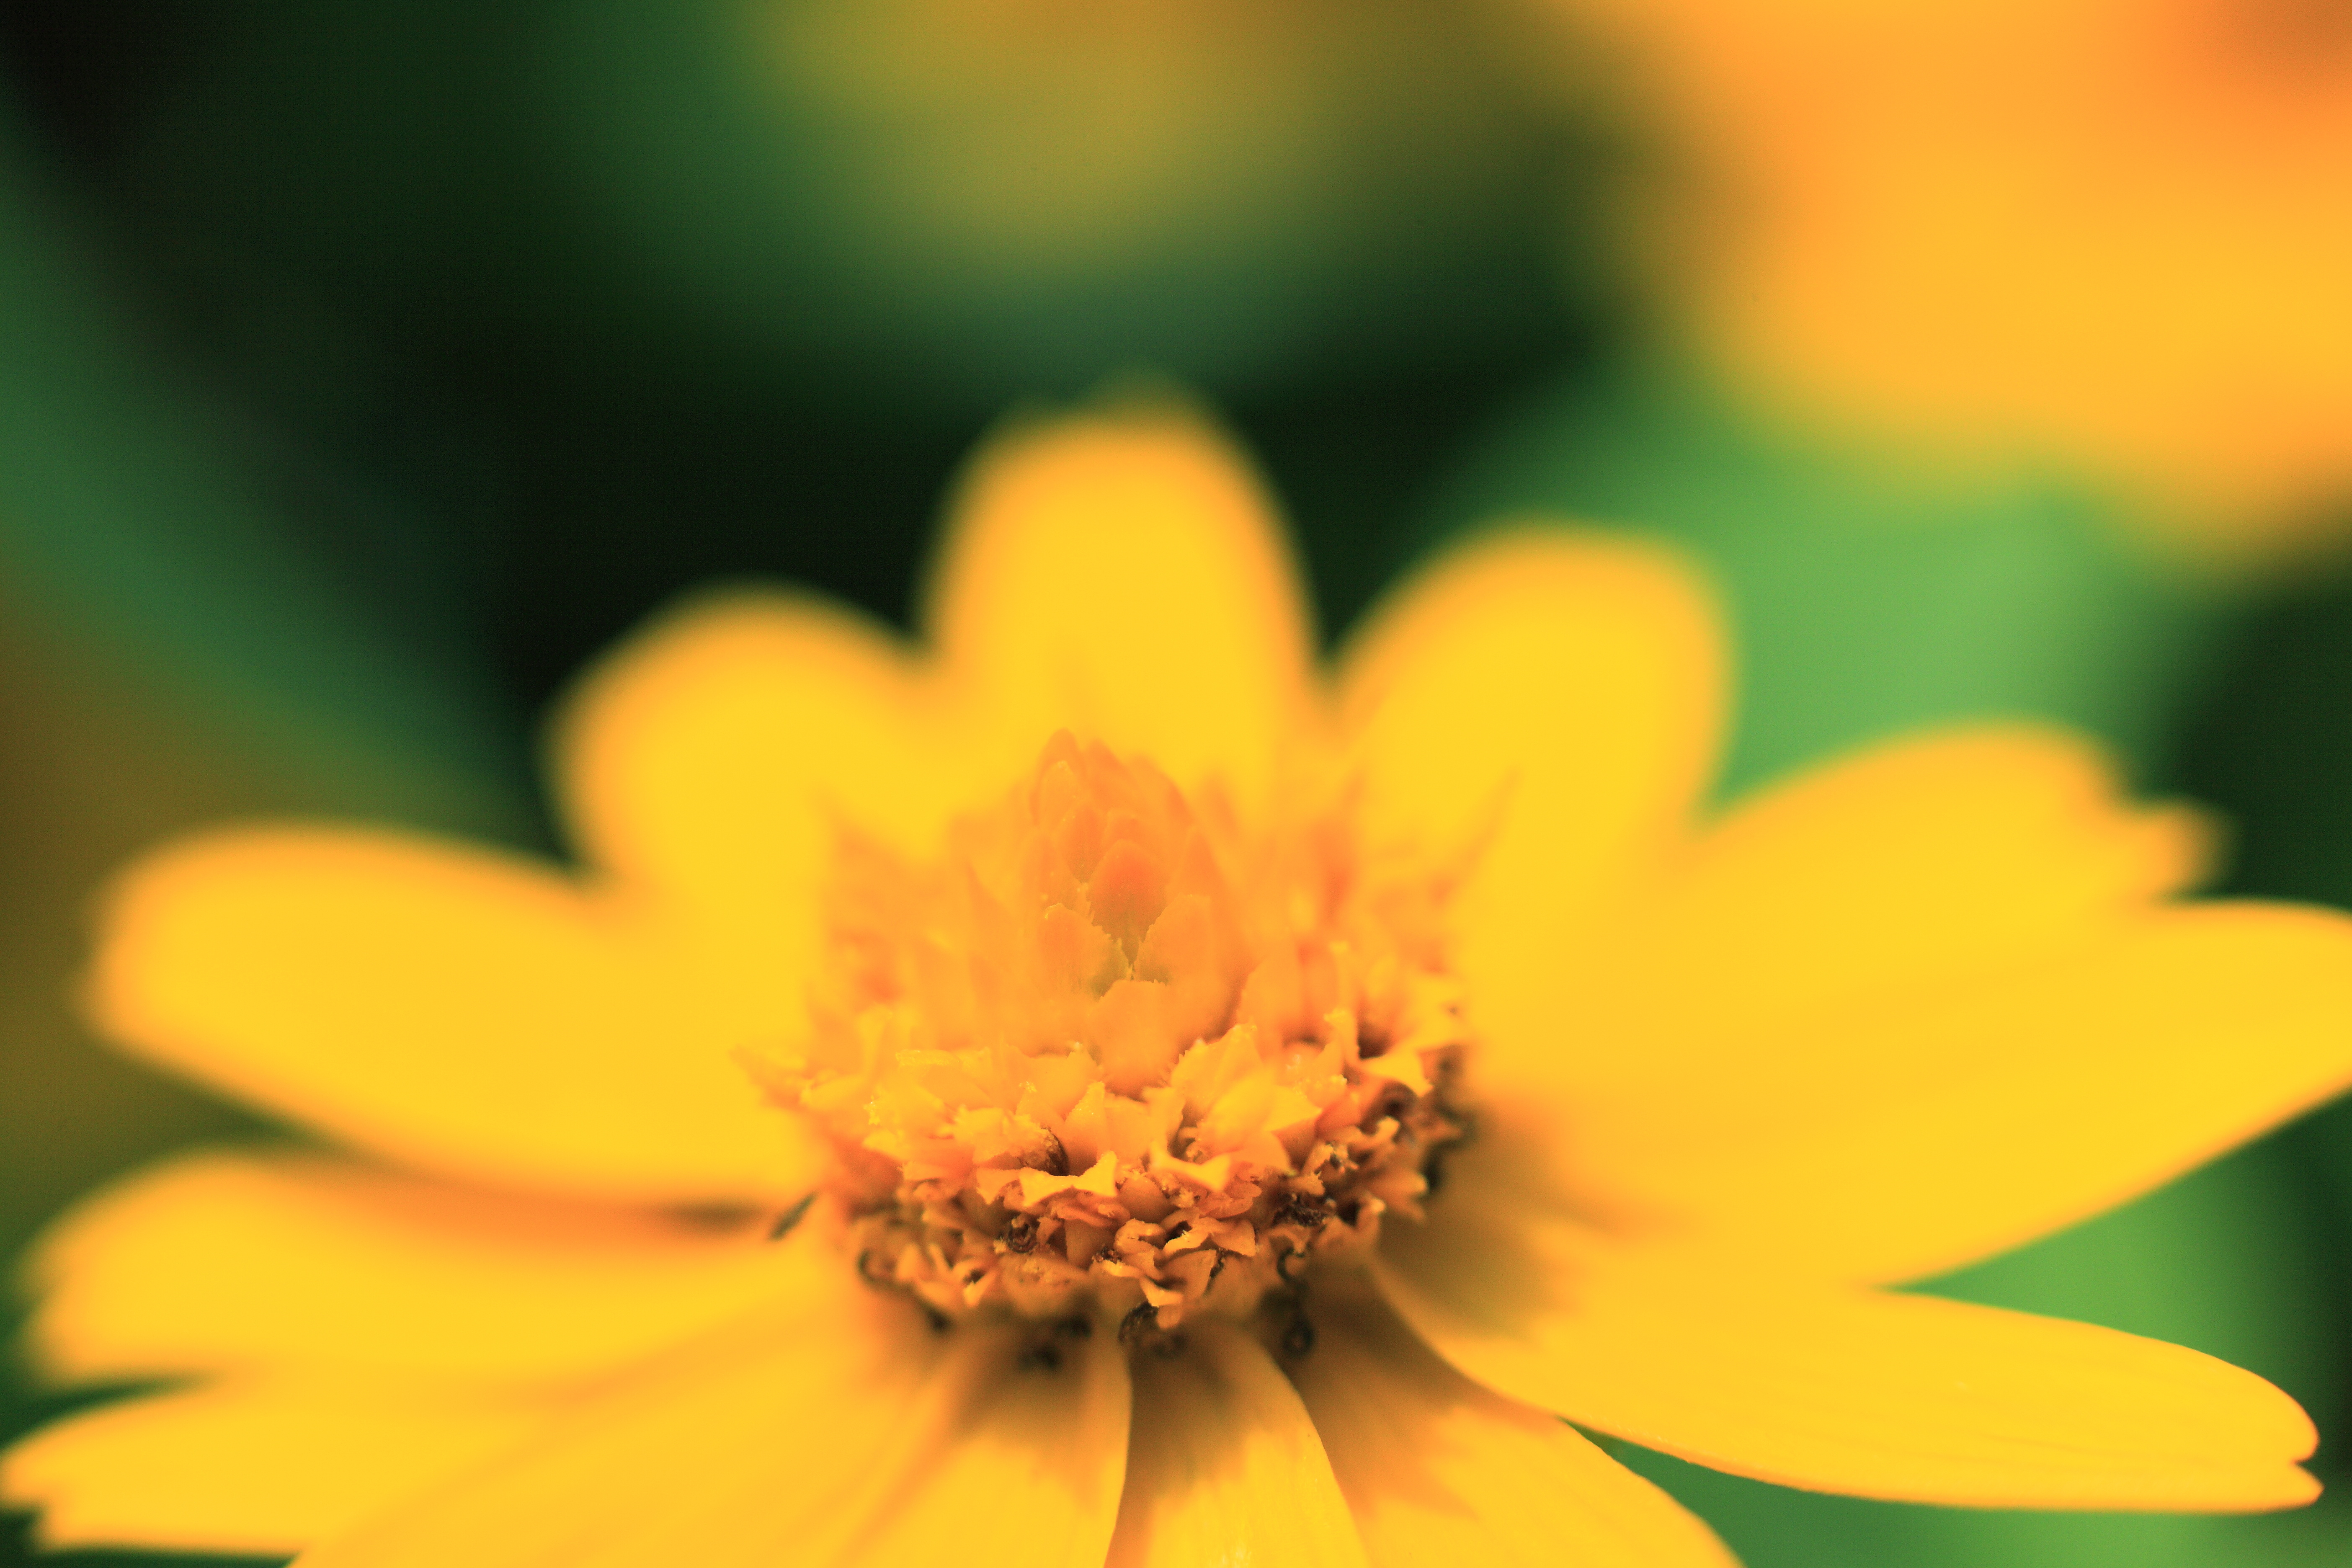
nature, blossom, plant, photography, sunlight, leaf, flower, petal, pollen, green, high, botany, yellow, flora, wildflower, close up, 5d, hires, markii, hi, res, resolution, macro photography, flowering plant, daisy family, plant stem, land plant